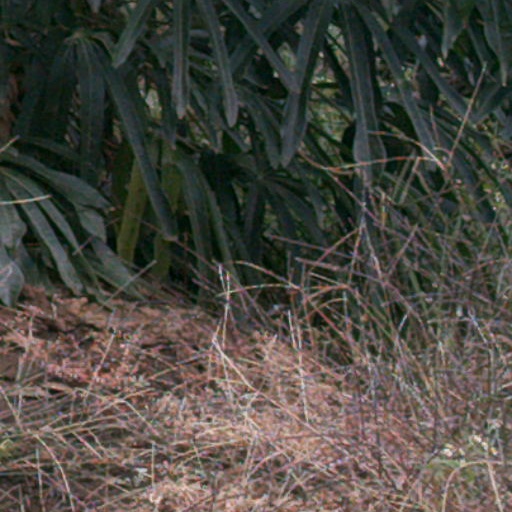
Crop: cassava